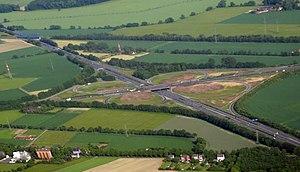
Kamener Kreuz est un échangeur autoroutier, en forme de trèfle, situé en Rhénanie-du-Nord-Westphalie en Allemagne. Il permet le croisement et l'interconnexion des autoroutes allemandes A1 et A2.